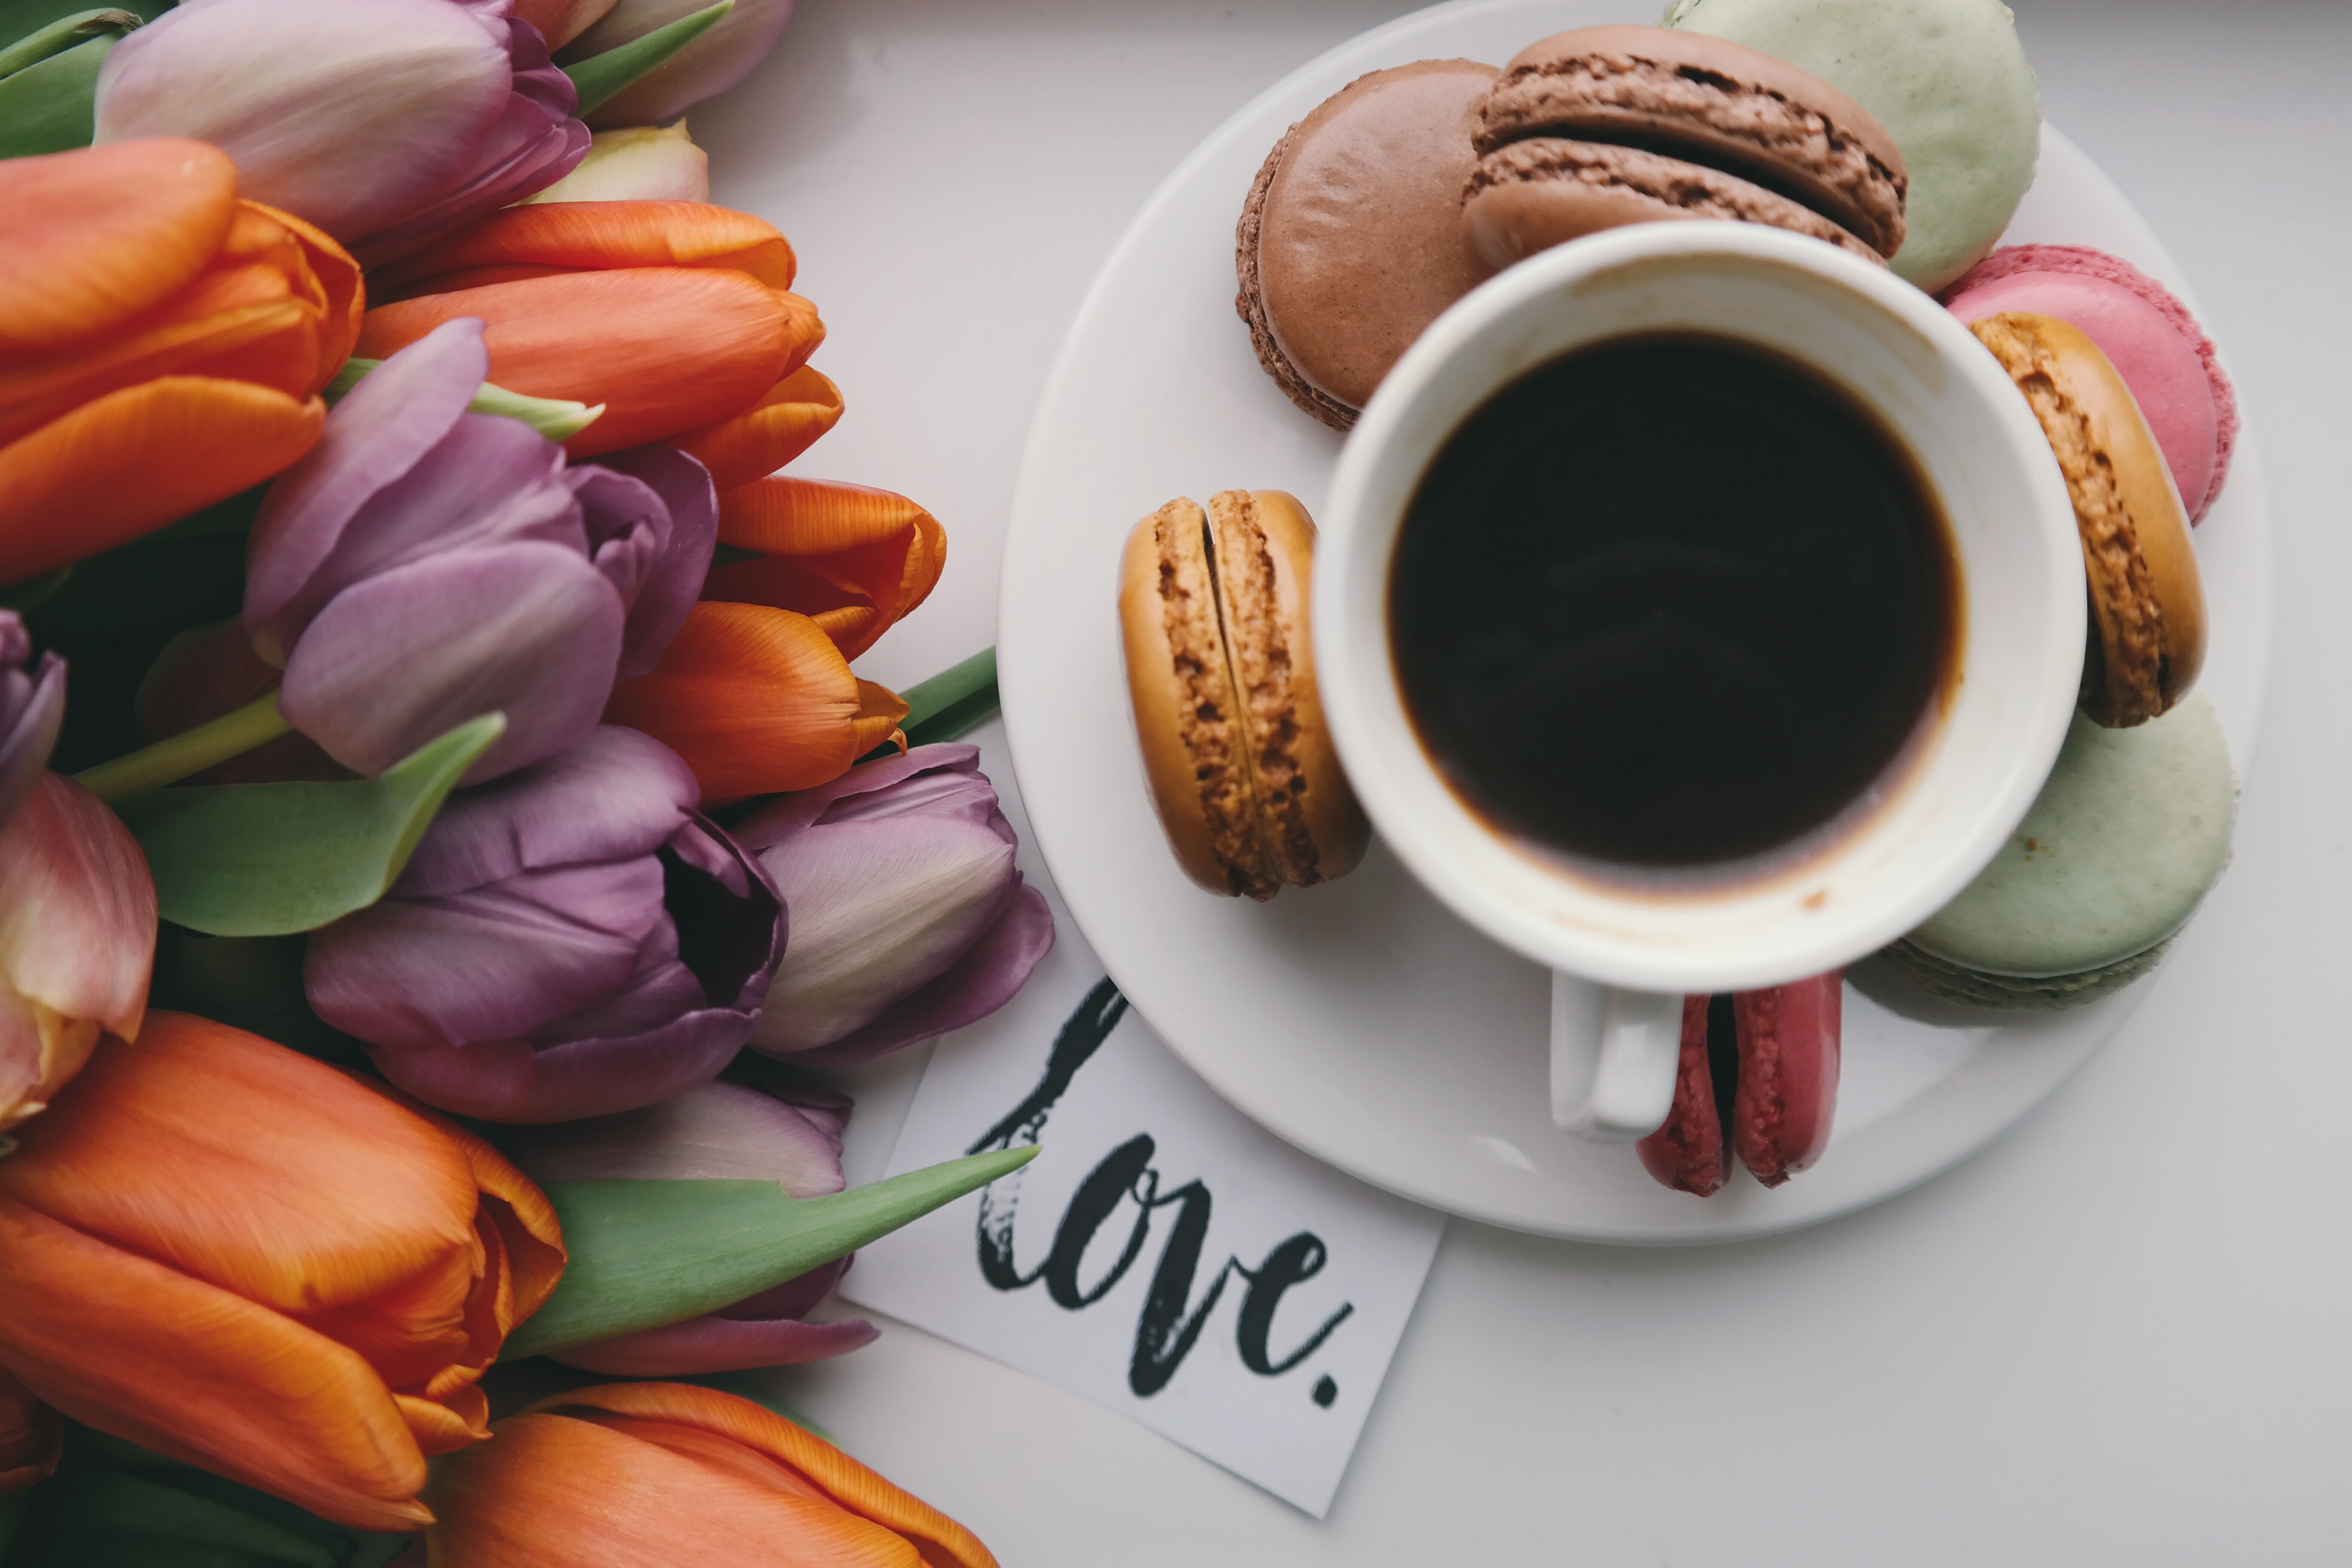
cup, coffee cup, macaroon, sweetness, food, turkish coffee, cuisine, tableware, teacup, caffeine, drinkware, coffee, flower, serveware, dish, espresso, dessert, tea, tulip, finger food, drink, ingredient, caff americano, lily family